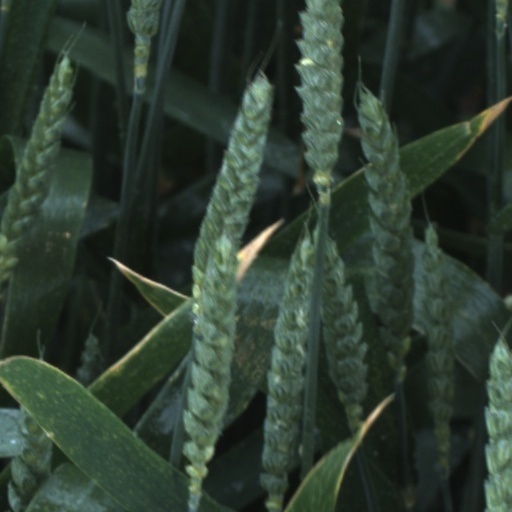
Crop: wheat